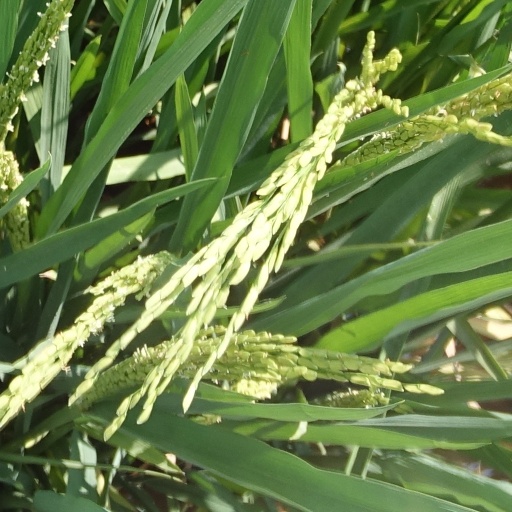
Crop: rice